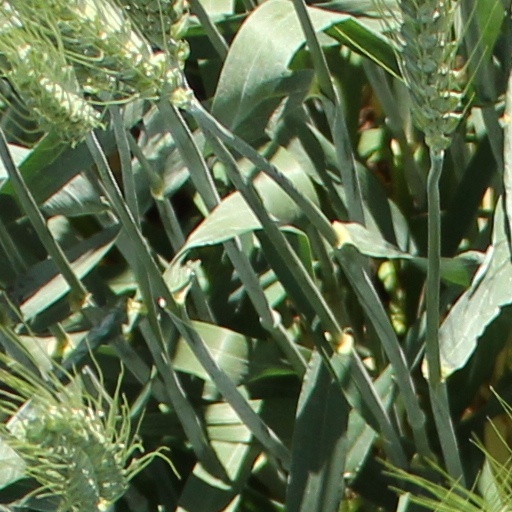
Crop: wheat